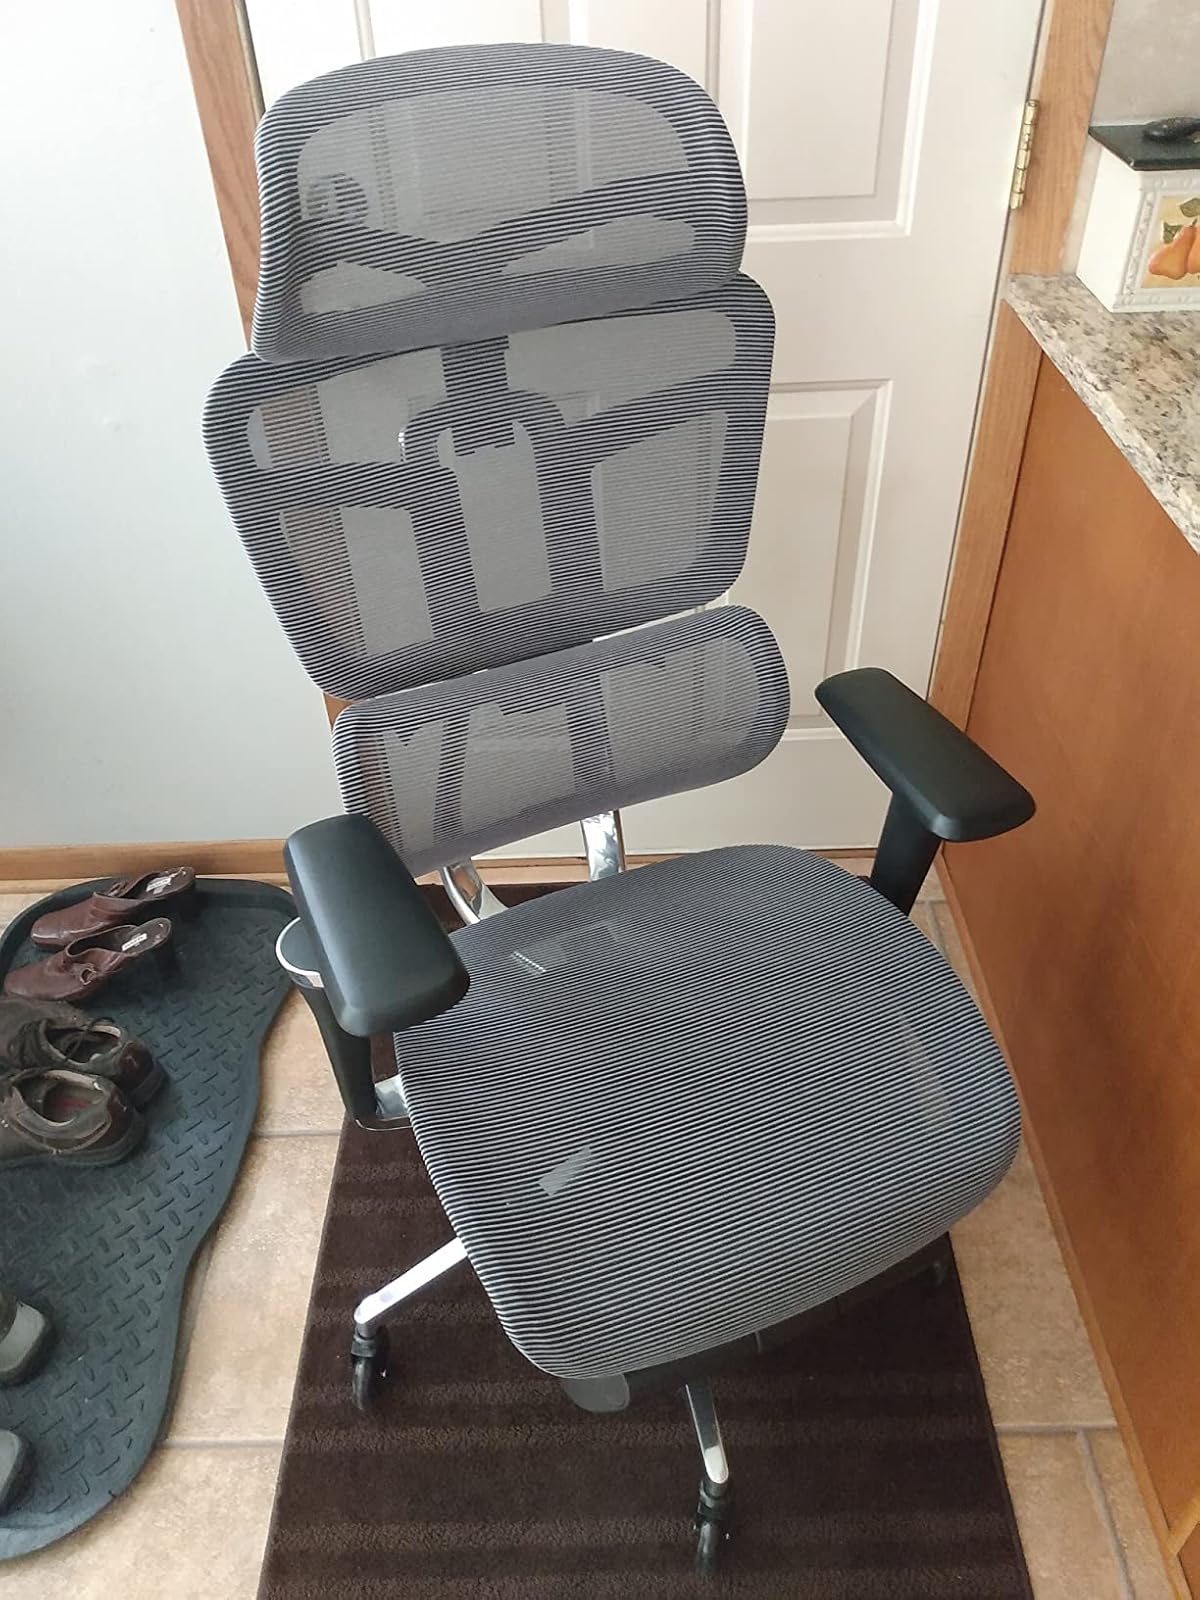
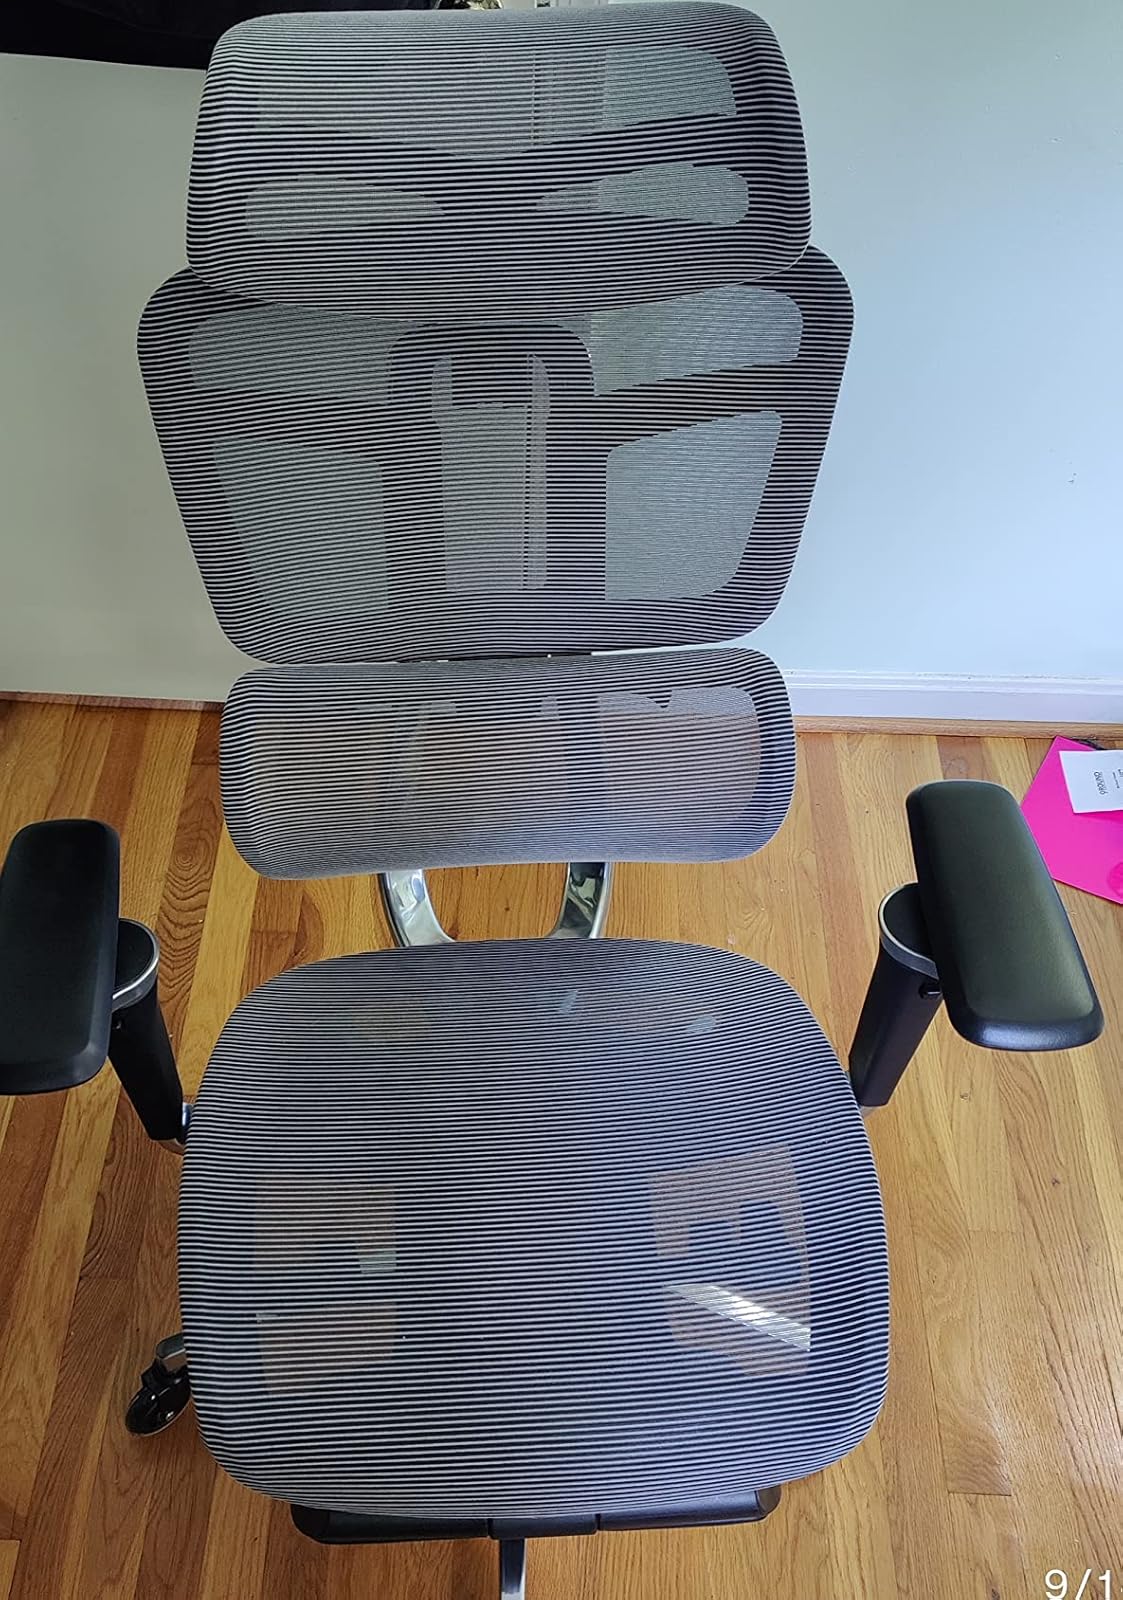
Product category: items_chair
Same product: yes